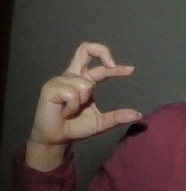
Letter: thal